Stanhope (optical bijou)

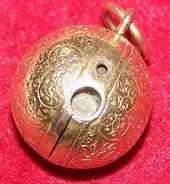
Stanhope ball. The viewing lens cylinder is located at the smaller diameter opening

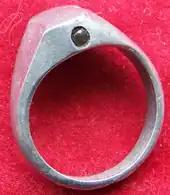
Stanhope ring

In 1851 John Benjamin Dancer invented microphotographs using a collodion process and a microscope converted to a camera. This resulted in a microphotograph about in area. The main disadvantage of Dancer's method was that the viewing of the microphotographs required a microscope which was at the time an expensive instrument.